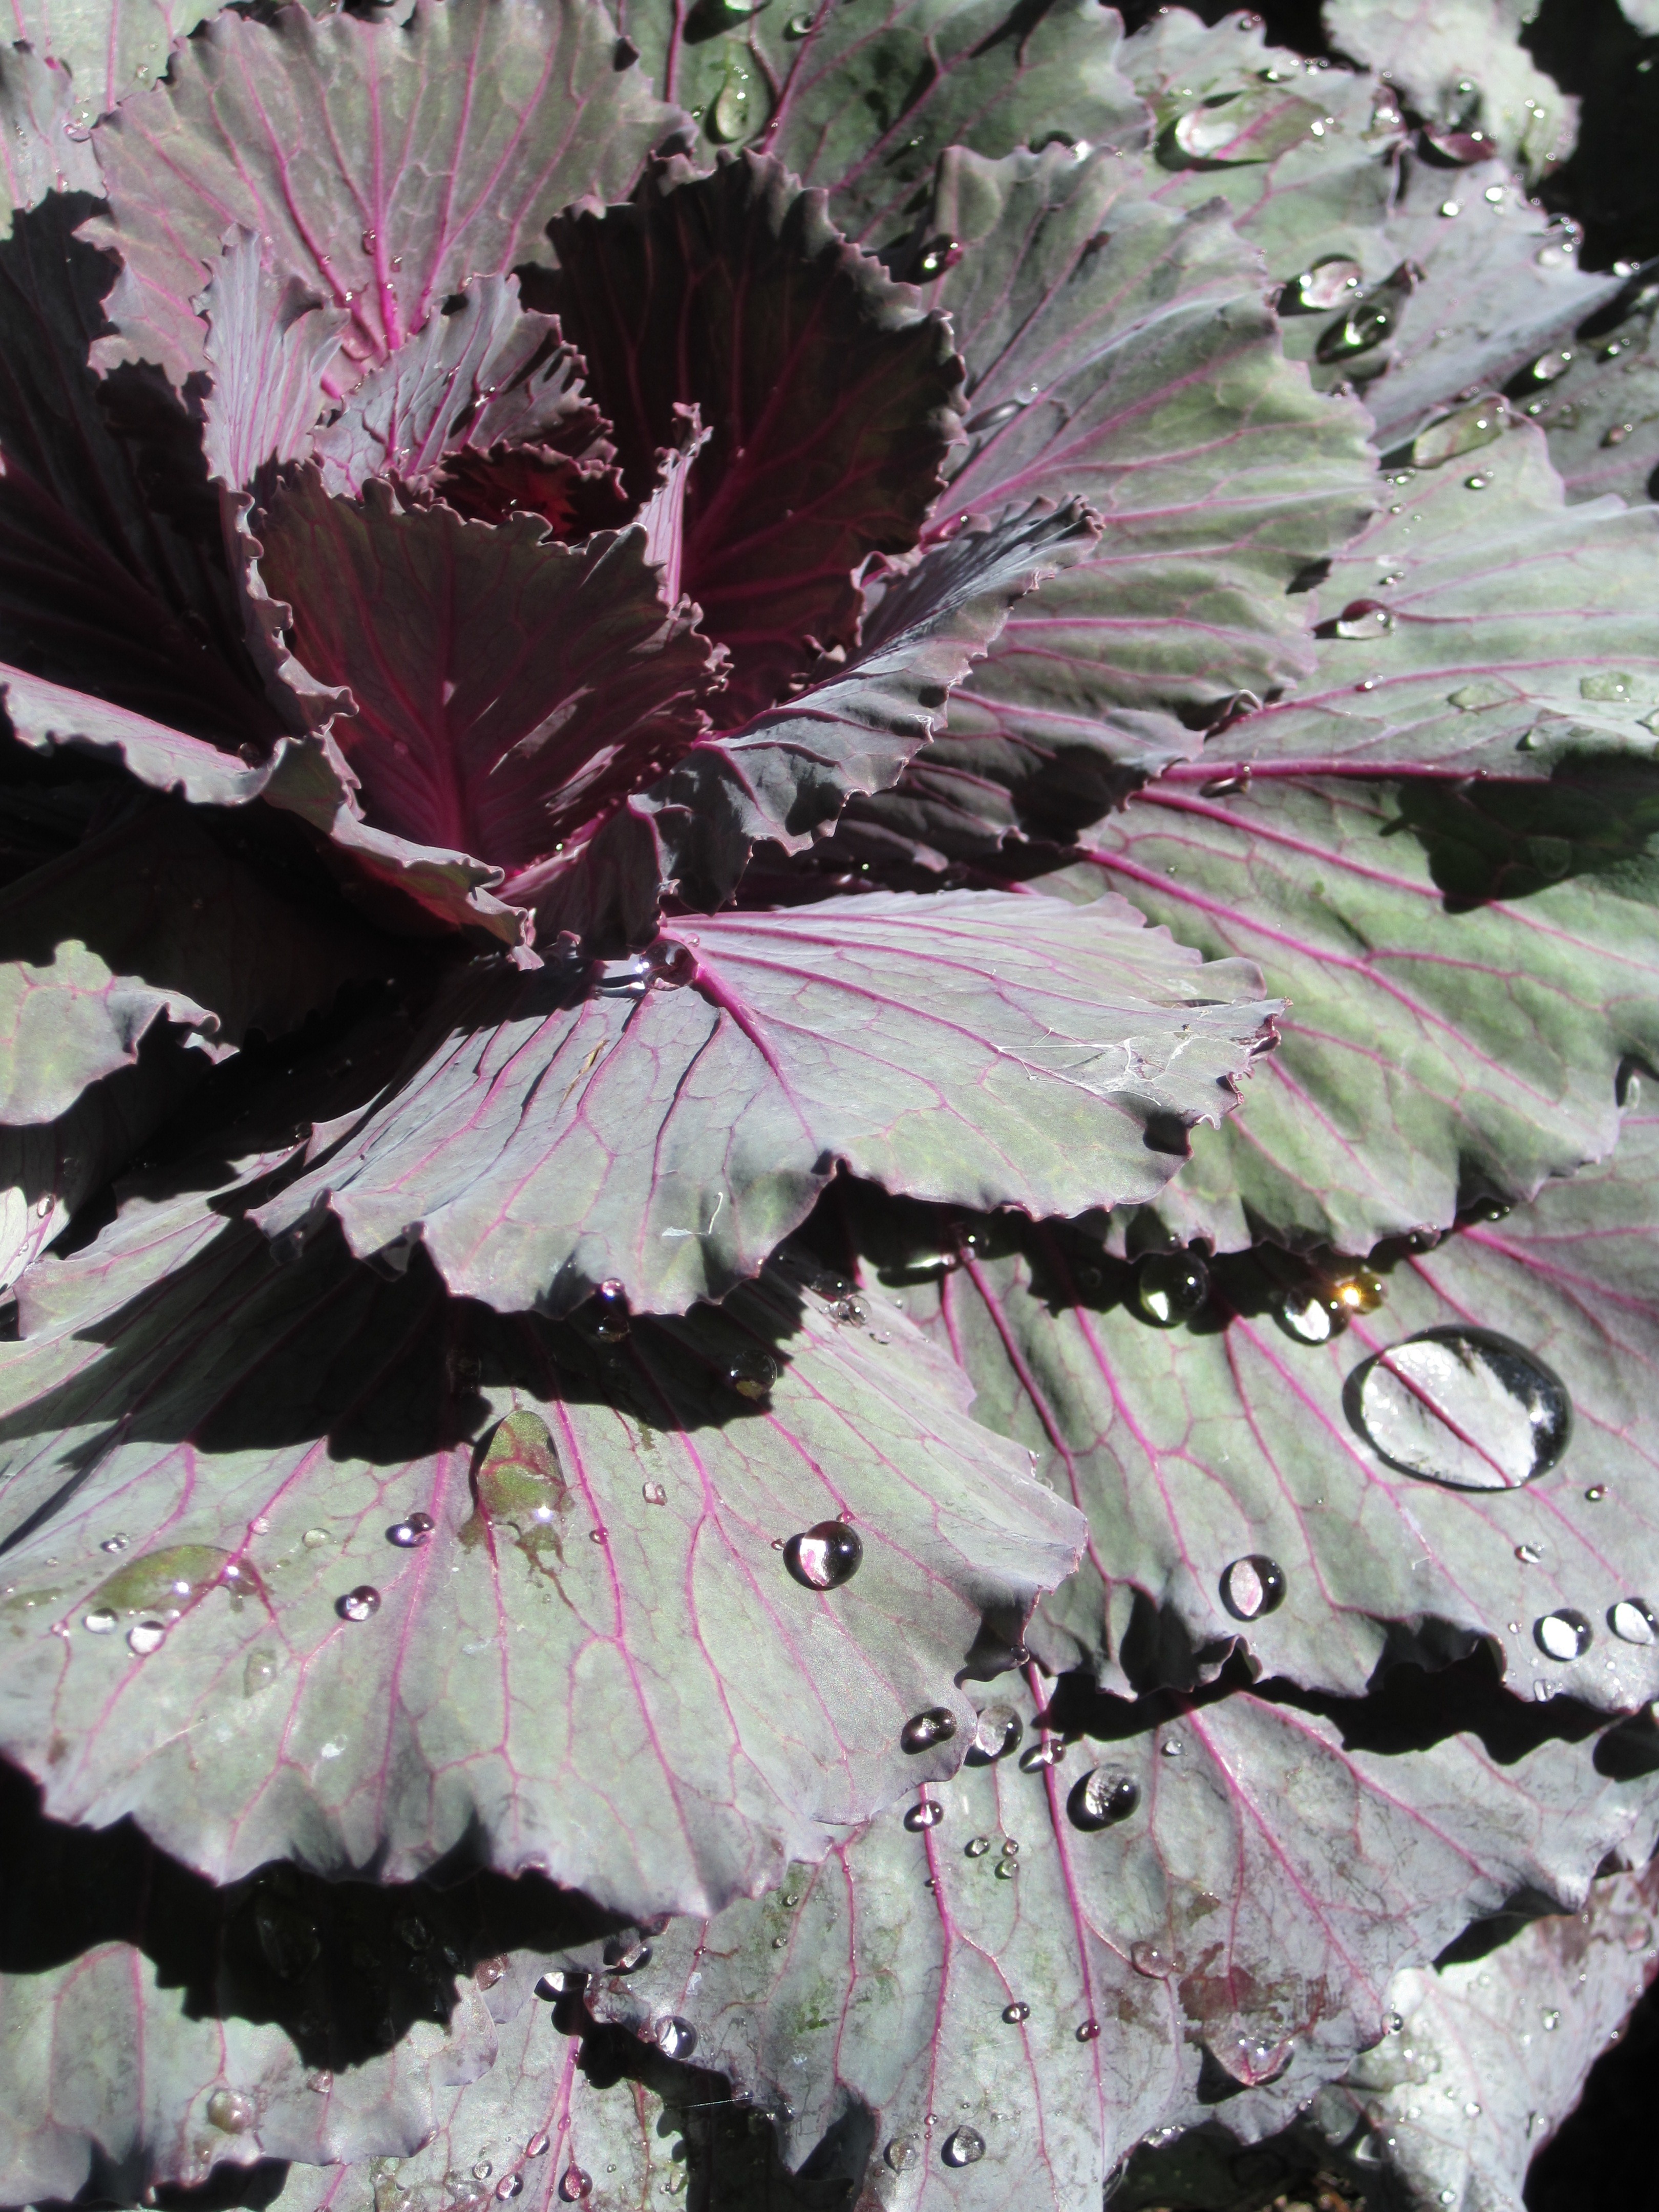
tree, nature, blossom, dew, plant, leaf, flower, petal, green, produce, garden, flora, plants, kale, shrub, flowering plant, land plant, perilla